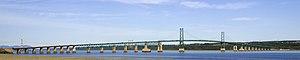
Le pont de l’île d’Orléans vu des battures entre Québec et les chutes Montmorency
Le pont de l'Île-d'Orléans traverse la partie nord du fleuve Saint-Laurent et permet de se rendre de la rive nord du fleuve, soit de la ville de Québec vers l'île d'Orléans. Il a été inauguré le 4 juillet 1935 par Louis-Alexandre Taschereau et ouvert à la circulation le 6 juillet 1935.